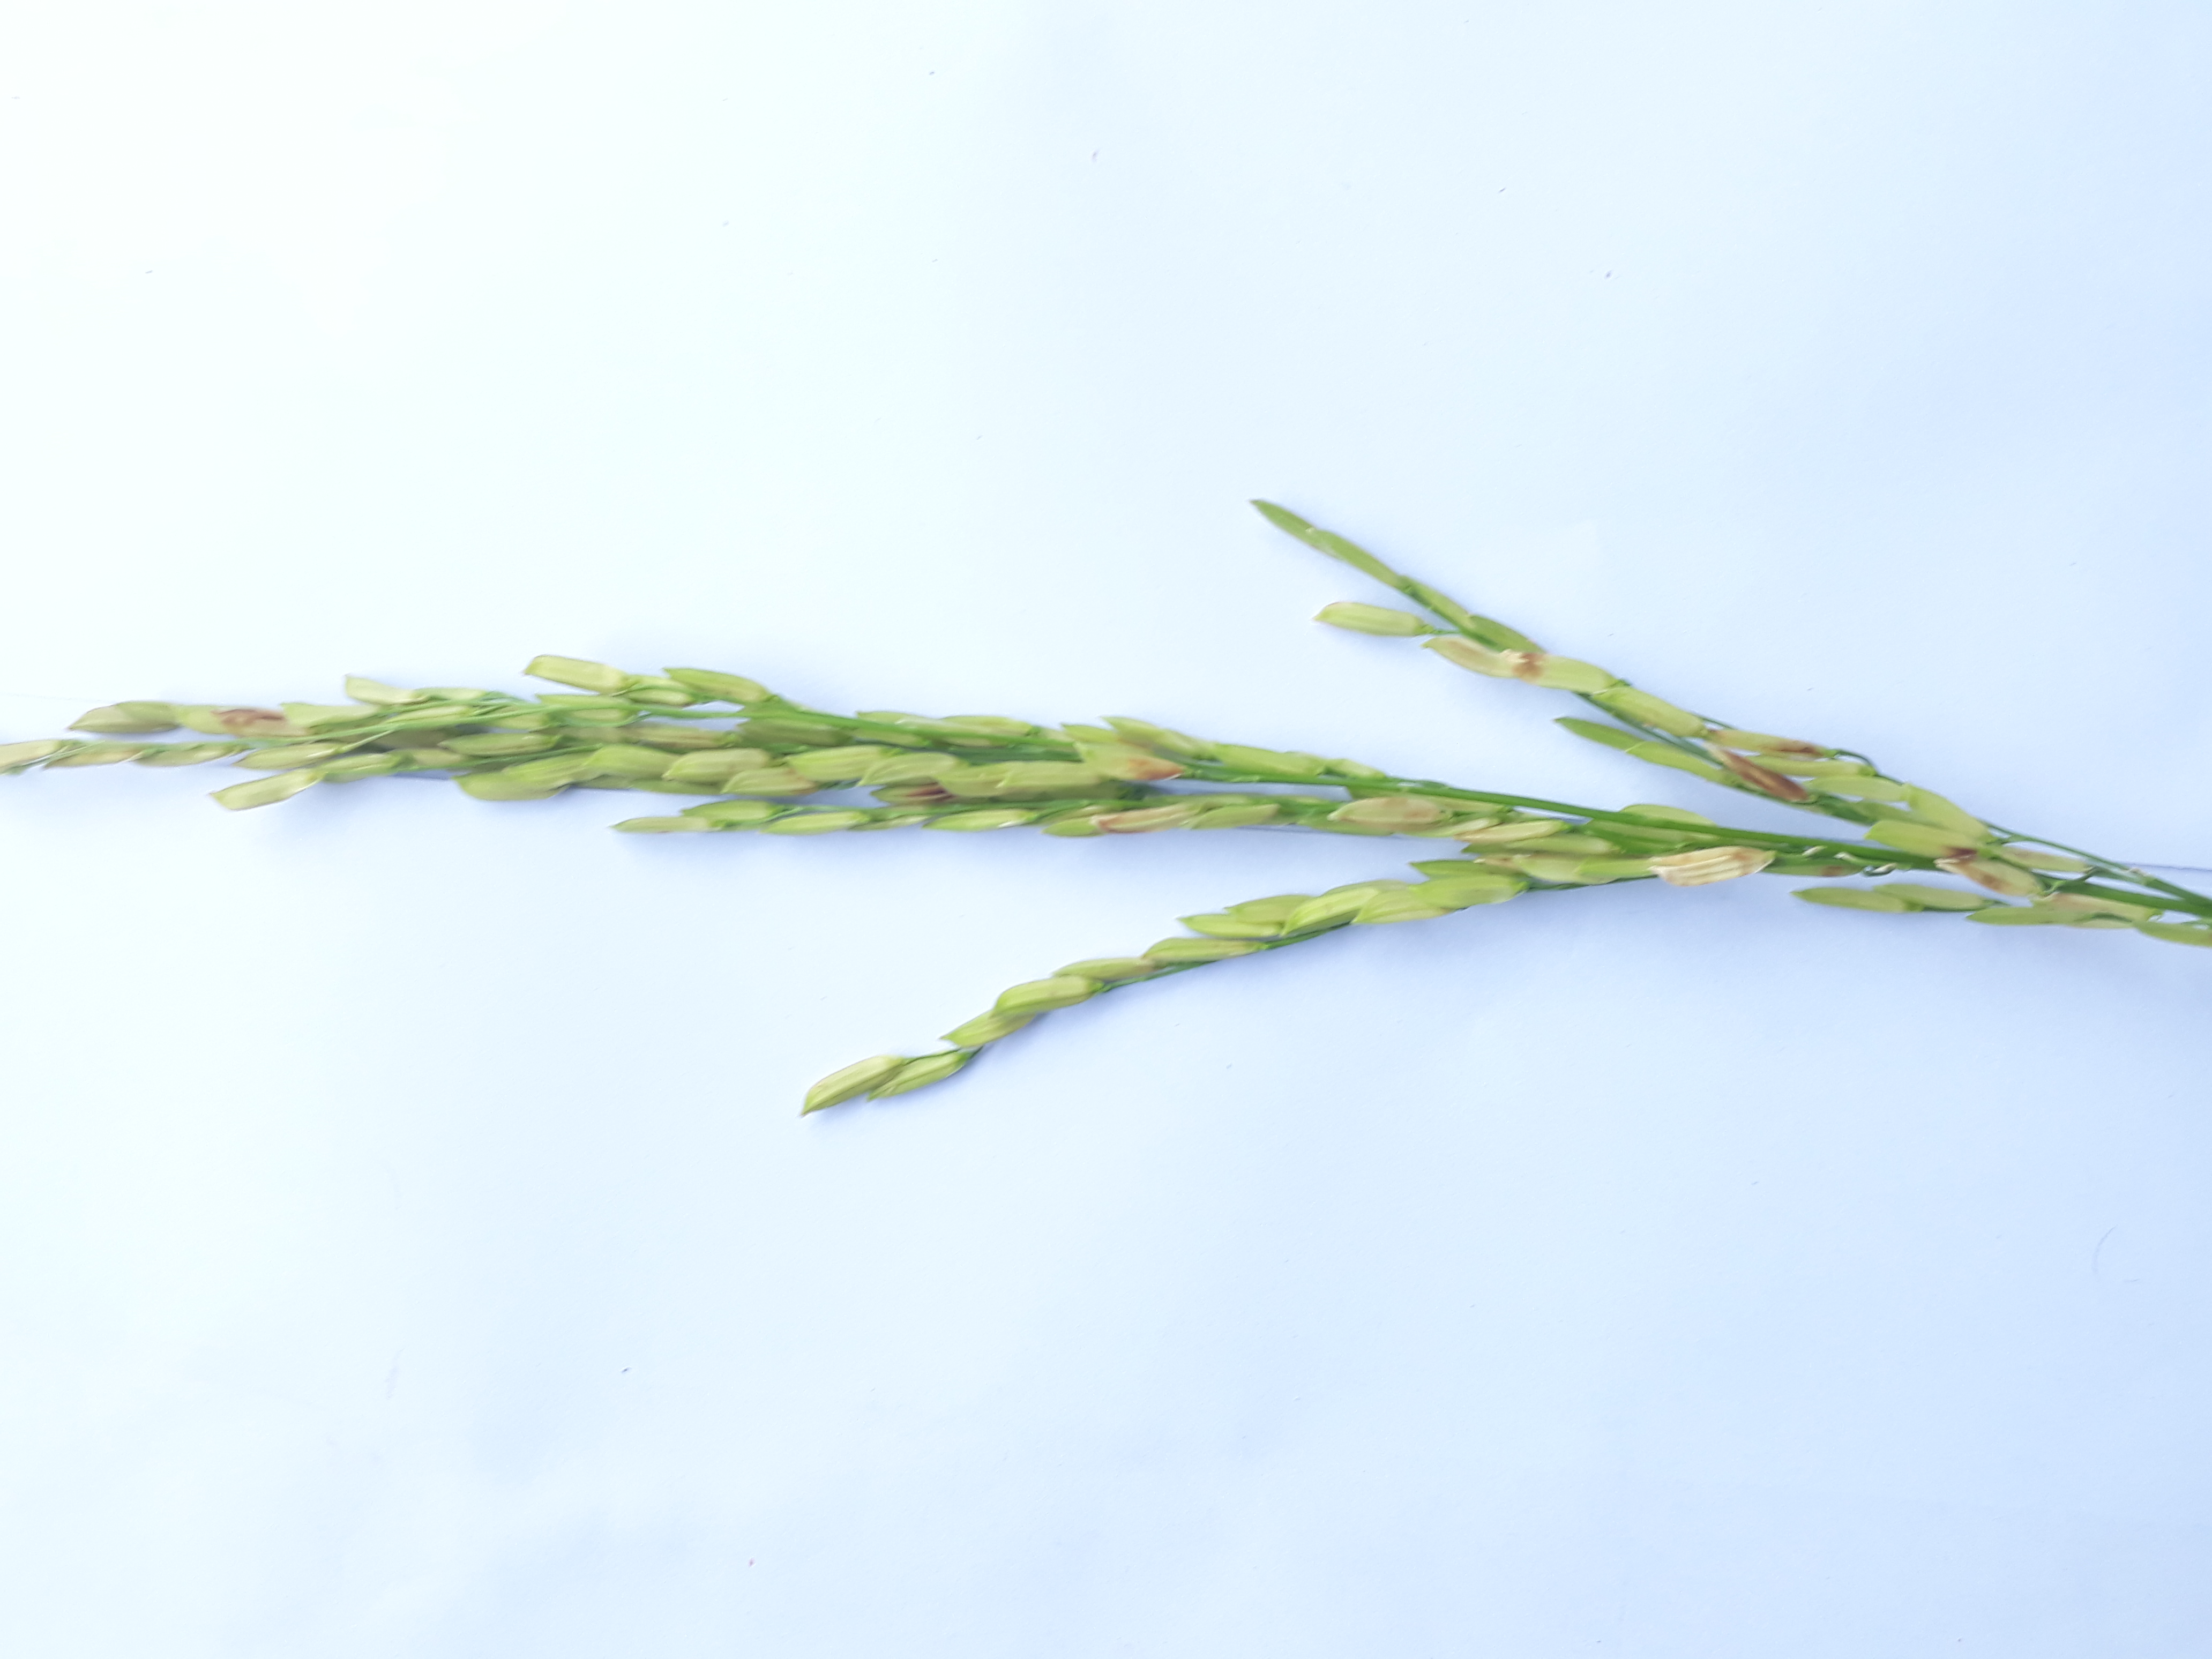
Label: Damaged